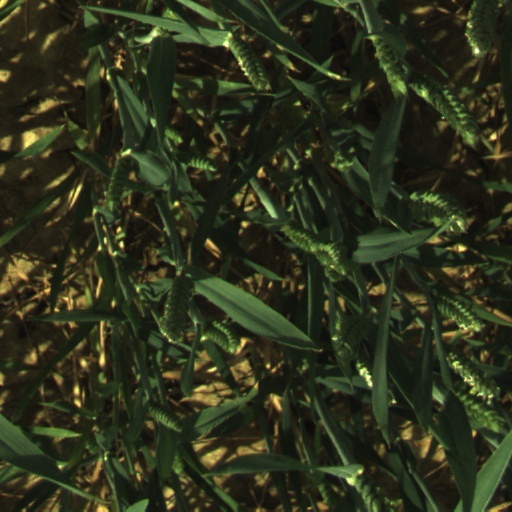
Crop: wheat